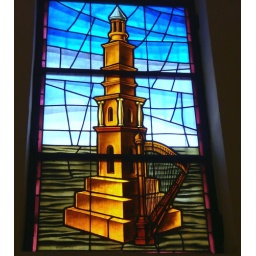
Stained glass window,Golden tower &amp;amp; harp.Seen in a church in Fuengirola,Spain.March 2010.